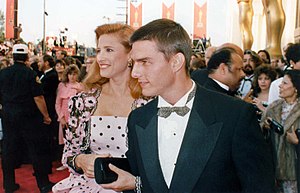
Mimi Rogers / Karriere
Mimi Rogers og Tom Cruise i 1989.
Mimi Rogers er en amerikansk skuespillerinde.